Pas-de-Calais's 8th constituency

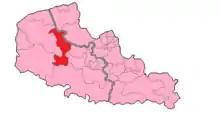
Pas-de-Calais' 8th constituency shown within Nord-Pas-de-Calais

The 8th constituency of the Pas-de-Calais is a French legislative constituency in the Pas-de-Calais "département".